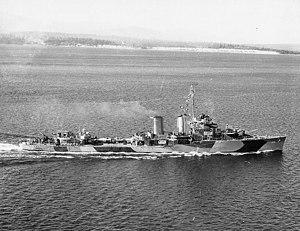
L'USS Hull (DD-350) est un destroyer de classe Farragut mis en service dans l'United States Navy dans les années 1930.
Le plan d'invasion de l'île de Guadalcanal prévoyait pour l'essentiel trois groupes navals majeurs. Deux d'entre eux étaient placés sous le commandement suprême du vice-amiral Frank J. Fletcher. Le premier de ces deux groupes navals, la Task Force NEGAT, commandé par le rear admiral Leigh Noyes était destiné à fournir l'appui aérien pour l'attaque. Cette Task Force se divisait en trois groupes aéronavals, organisés chacun autour d'un porte-avion différent.